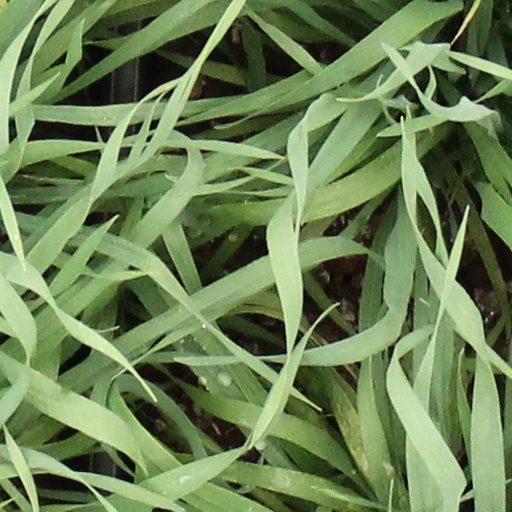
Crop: wheat